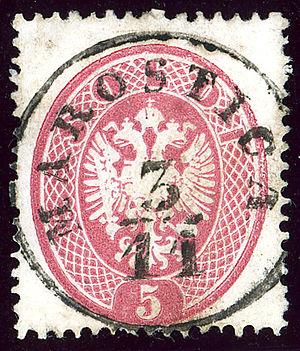
Marostica est une commune italienne de la province de Vicence dans la région Vénétie en Italie. Elle est située à 30 km au nord de Vicence. Ses habitants sont appelés les marosticensi.